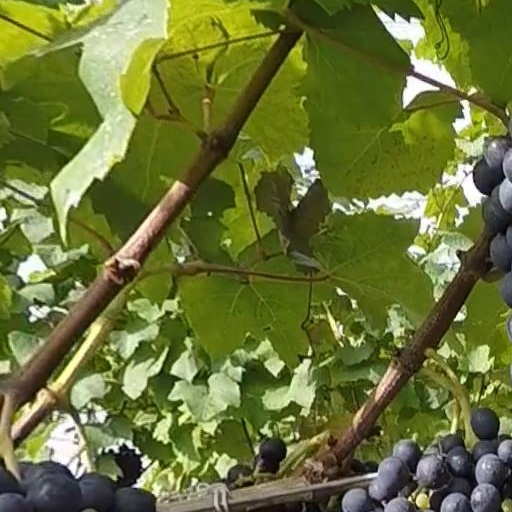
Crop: grape